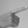
ASL letter: G